Spinal cord stroke

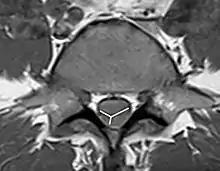
On axial imaging of MRI at the level of the denticulate ligaments, the inverted Mercedes-Benz sign denotes the form taken on by a spinal subdural hematoma.

To identify the hematoma in the spinal cord, MRI with and without gadolinium enhancement is the preferred choice. CT is also used to identify the hemorrhage and provide evidence for pathological analysis. Complete spinal MRI with MR angiography is used when patients with subarachnoid hemorrhage without the intracranial etiology. As the evaluation of the need for intradural interrogation is important, it is necessary to differentiate between subdural and epidural hematomas. Based on the location of the hematoma, use both axial and sagittal images of MRI to identify the boundary between hematoma and fat. An inverted Mercedes-Benz sign shows the spinal subdural hematoma on the axial image.